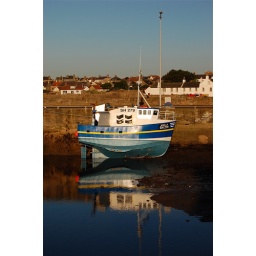
Fishing boat berthed against harbour wall Anstruther